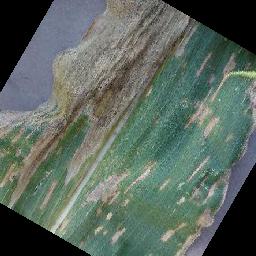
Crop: corn
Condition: (maize)_cercospora_spot_gray_spot